Saint Gayane Church

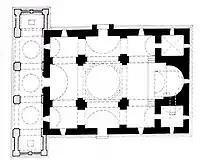
Plan of Gayane church

Saint Gayane Church sits on the site where the aforementioned saint was martyred during the time of the conversion of Armenia to Christianity in the year 301 AD. The fifth century Armenian historian Agathangelos wrote that the young and beautiful Hripsime, who at the time was a Christian nun in Rome, was to be forcefully married to the Roman emperor Diocletian. She and the abbess Gayane among other nuns fled the tyrant emperor and left to Armenia. The pagan Armenian King Trdat received a letter from Diocletian in which he described her beauty. Trdat discovered where the nuns were hiding, and fell in love with Hripsime and later Gayane. After her refusal of his advances, Hripsime was tortured and martyred at the location of Saint Hripsimé Church, while Gayane was tortured and martyred at this site where the church was later built. The remaining group of thirty-eight unnamed nuns were martyred at the location of Shoghakat Church. During the time that Hripsime was being tortured, Gayane told her to "be of good cheer, and stand firm" in her faith. King Trdat was to be later converted to Christianity and made it the official religion of the kingdom.